Francis Davis Millet

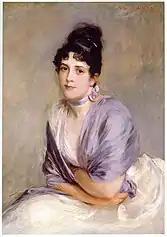

As well as an artist, Millet was a writer and journalist. He translated Tolstoy and also wrote essays and short stories. Among his publications are "Capillary Crime and Other Stories" (1892), "The Danube From the Black Forest to the Black Sea" (1892) and "Expedition to the Philippines" (1899). He was elected a member of the American Academy of Arts and Letters and was an honorary member of the American Institute of Architects.